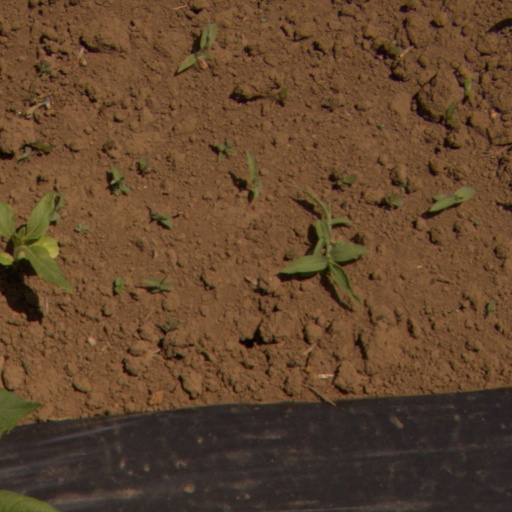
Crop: Jerusalem artichoke